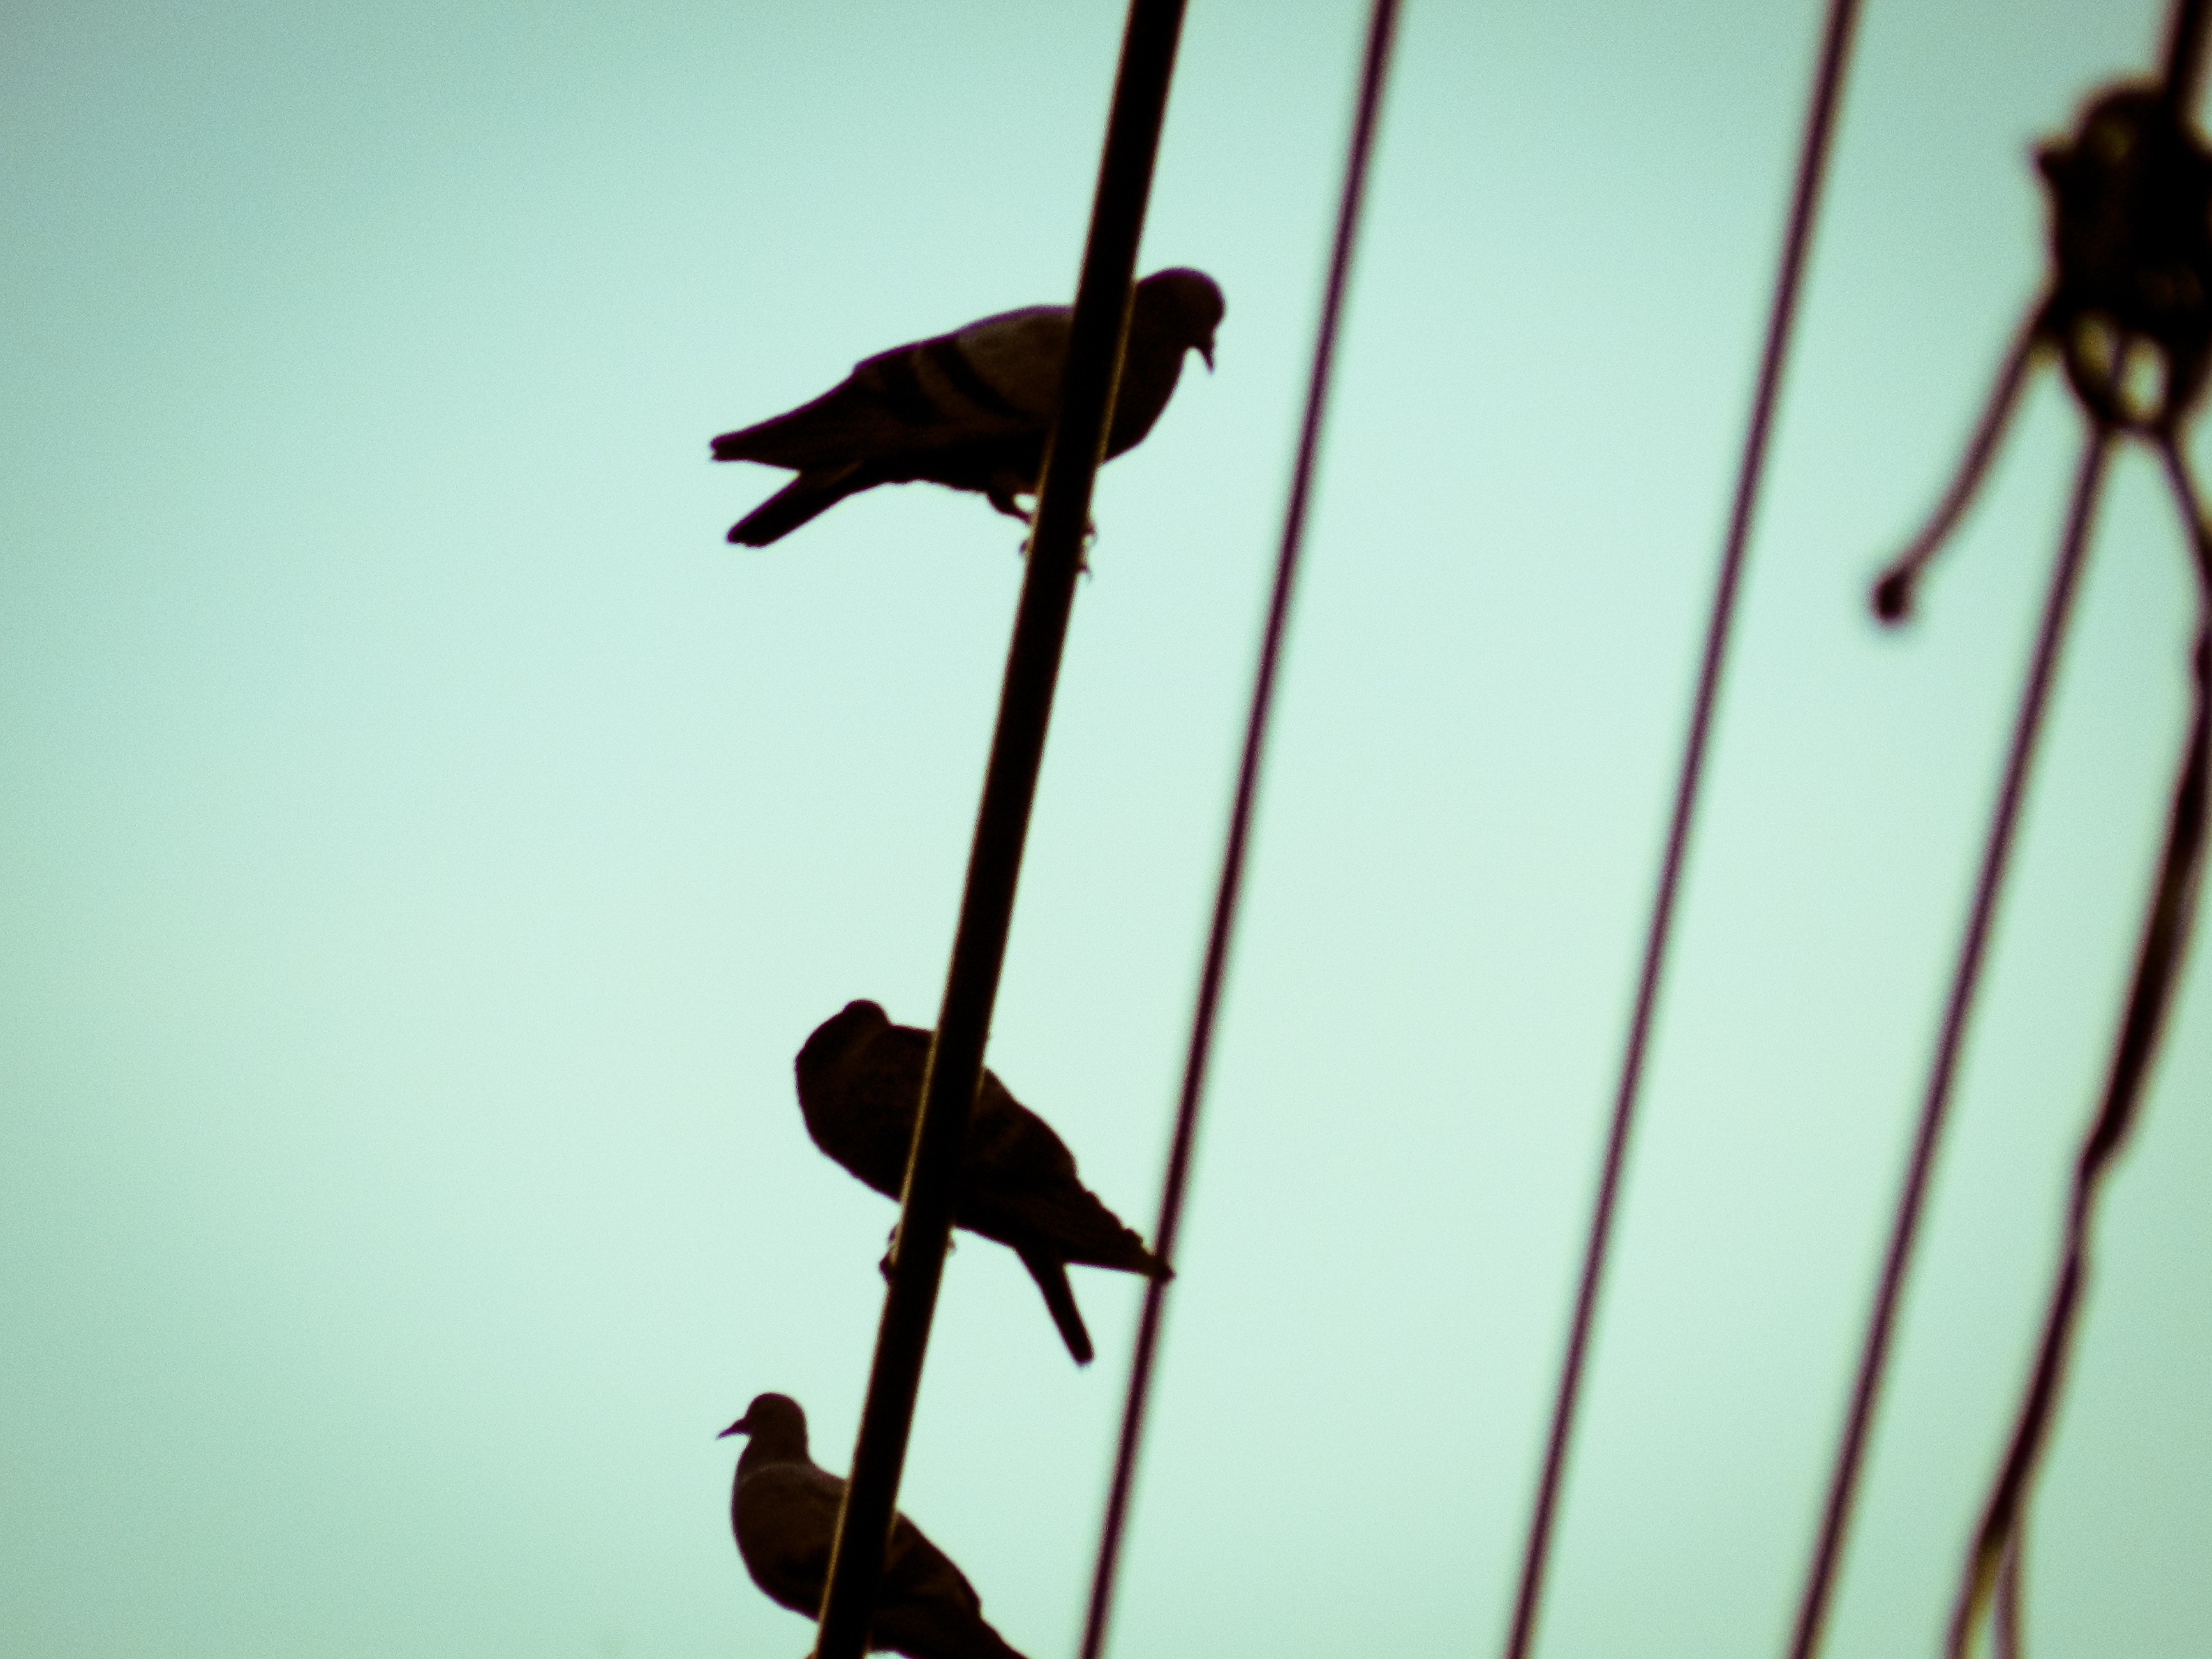
nature, outdoor, wilderness, branch, silhouette, bird, sky, animal, fly, wildlife, wild, beak, mammal, freedom, feather, avian, fauna, majestic, wings, vertebrate, creature, cartoon, perching bird